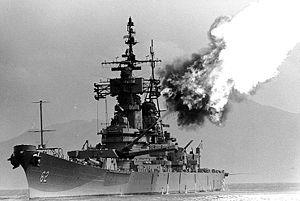
L’USS New Jersey (BB-62), surnommé Big J ou Black Dragon, est un cuirassé de l’United States Navy de classe Iowa. C’est le deuxième bâtiment de la Marine des États-Unis à être nommé en l'honneur de l'État américain du New Jersey. Le New Jersey a gagné plus de Service star pour ses actions au combat que les trois autres cuirassés de classe IOWA achevés, et c'est le seul cuirassé US à avoir fourni un soutien d'artillerie pendant la guerre du Viêt Nam.